Healthcare in India

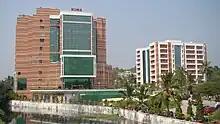
Institute of Medical Sciences in Thiruvananthapuram, Kerala.

Since 2005, most of the healthcare capacity added has been in the private sector, or in partnership with the private sector. The private sector consists of 63% of the hospitals in the country, 29% of beds in hospitals, and 81% of doctors.